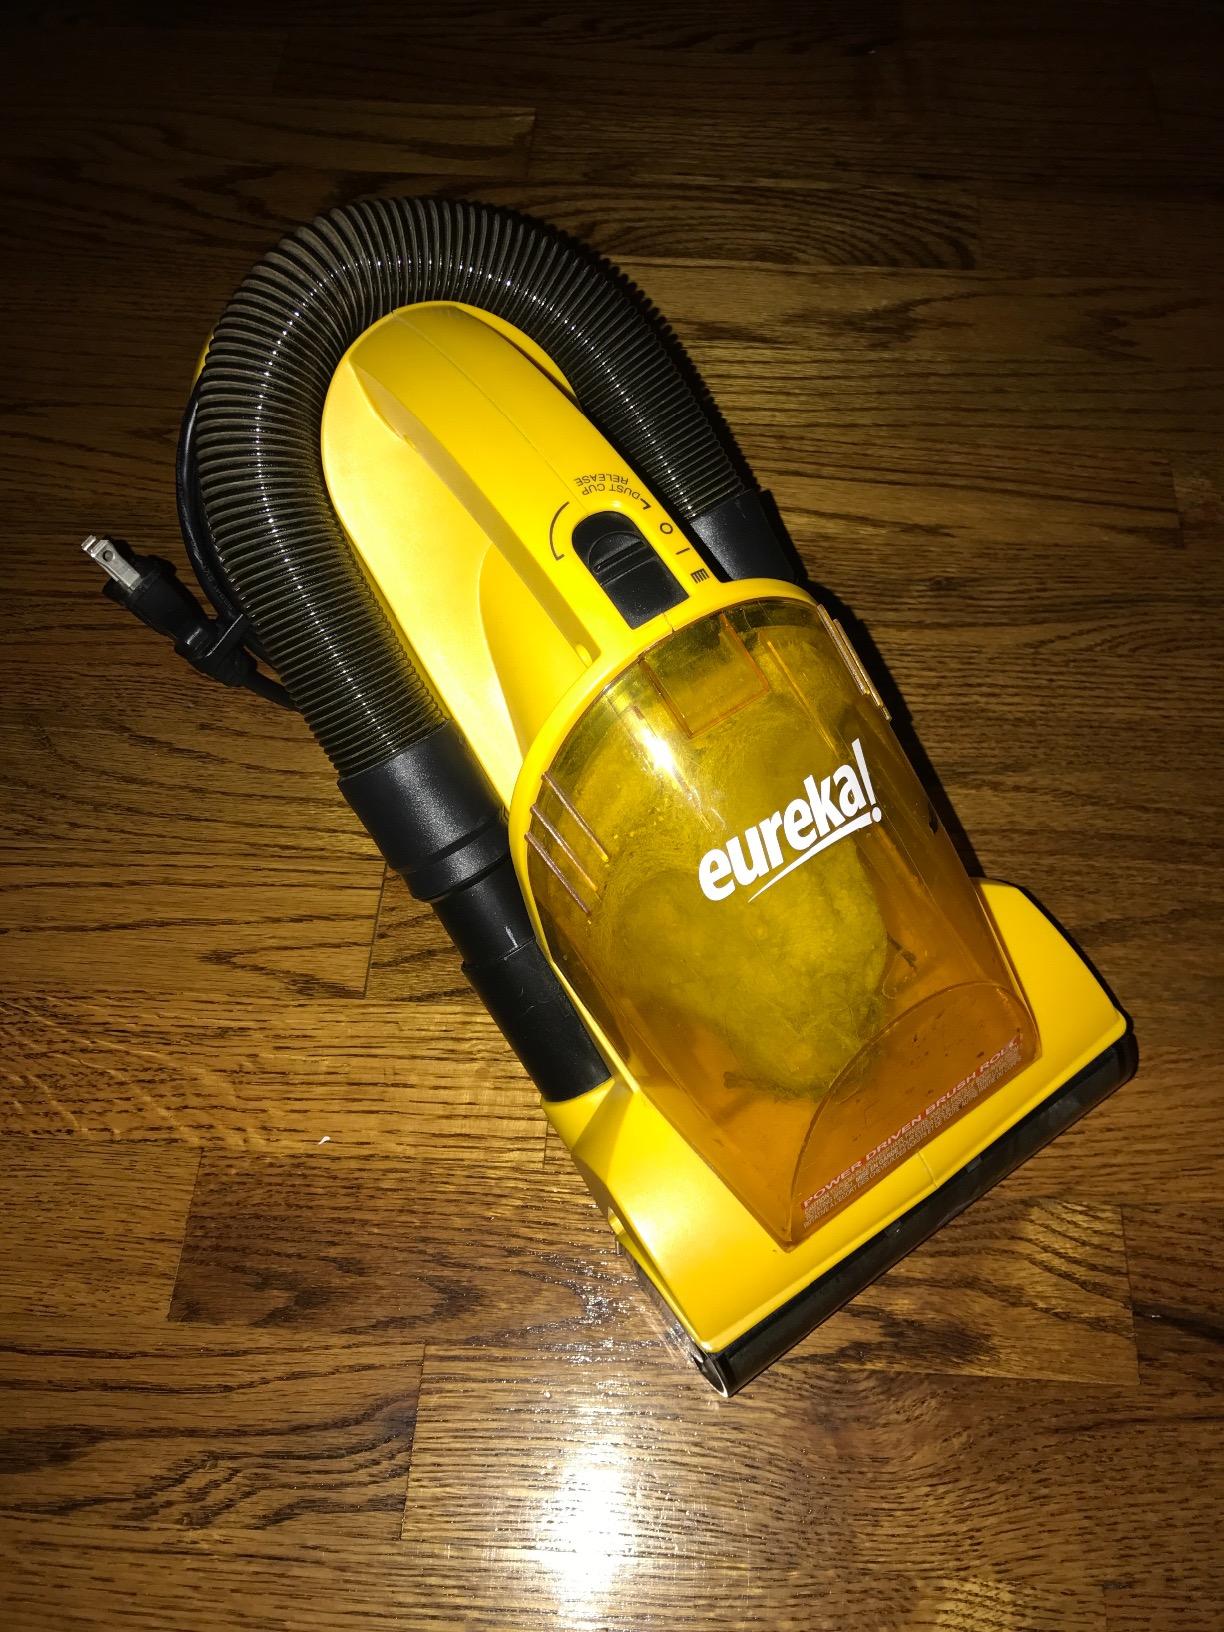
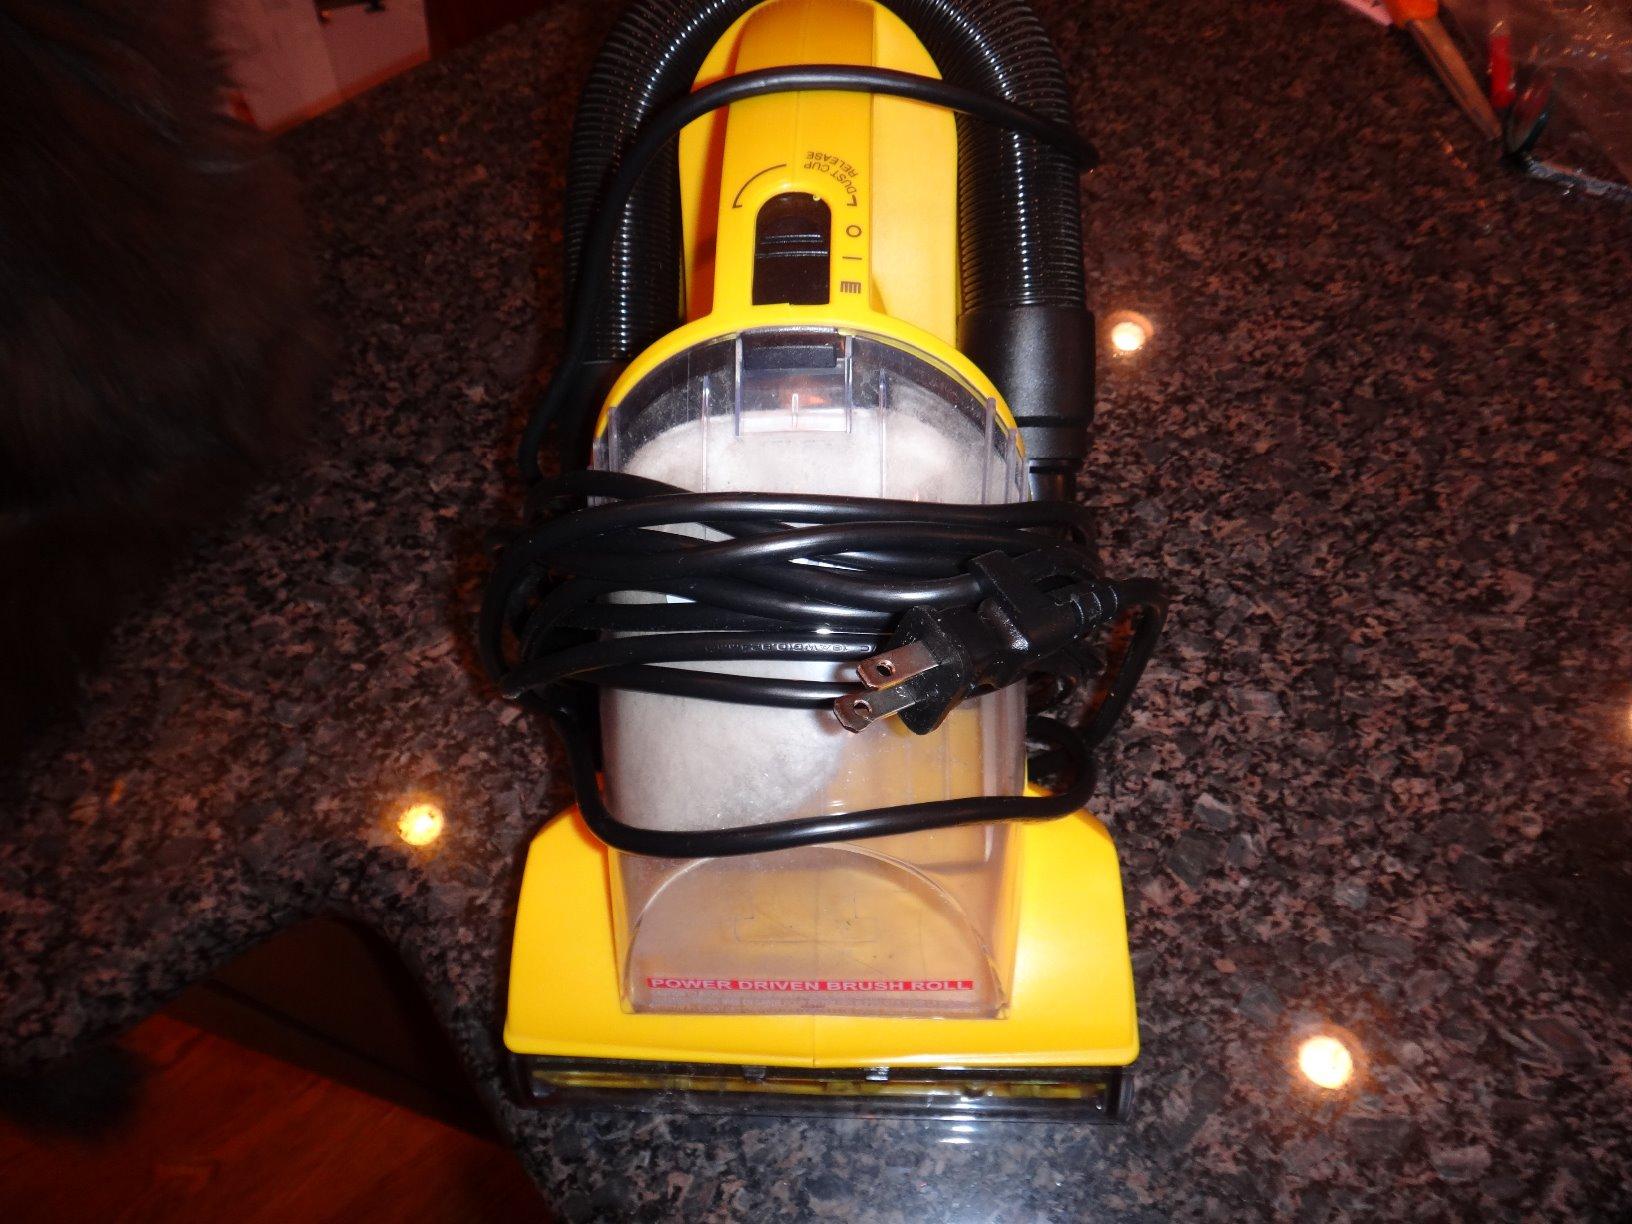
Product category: items_vacuum
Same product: yes